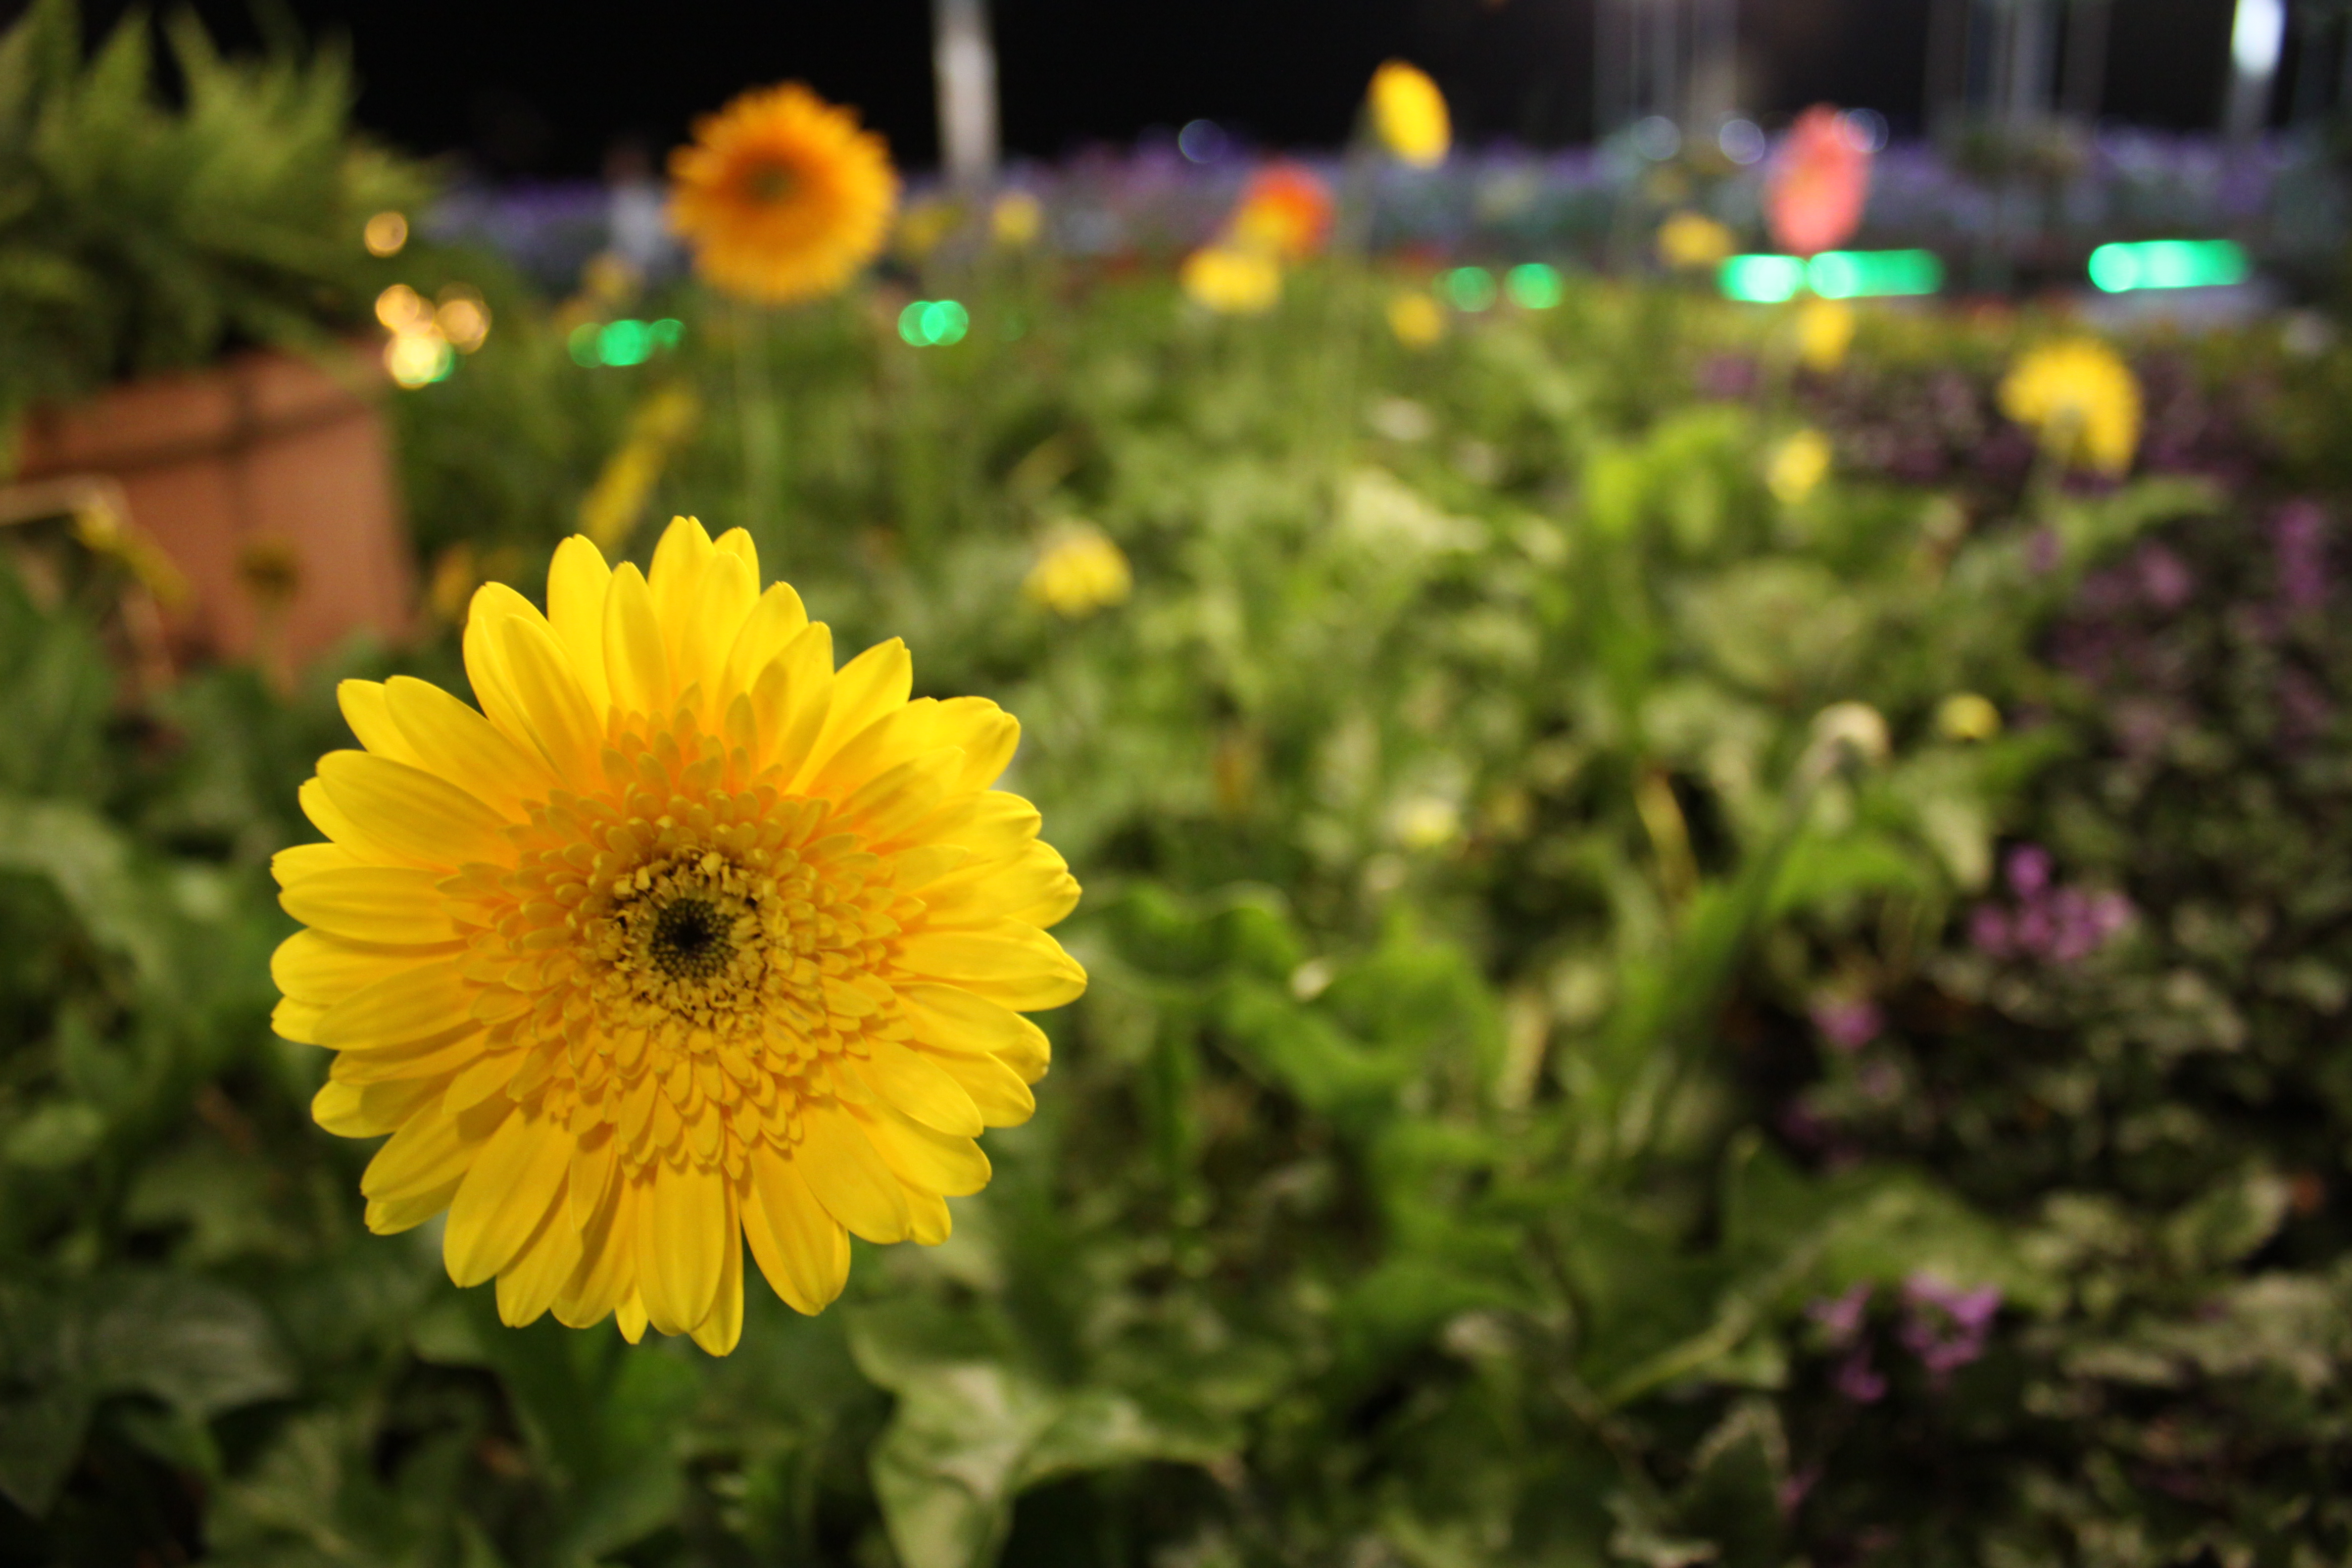
flower, plant, leaf, petal, sky, grass, groundcover, annual plant, flowering plant, herbaceous plant, daisy family, pollen, shrub, landscape, spring, wildflower, event, Forb, plantation, herb, soil, field, sunflower, macro photography, plant stem, asterales, garden, floristry